James G. Birney

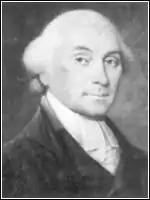
Samuel Stanhope Smith

When Birney turned eleven he was sent to Transylvania University in Lexington, Kentucky, where "one of Birney’s teachers, Robert Hamilton Bishop, was one of the state's earliest outspoken opponents of slavery." He returned home two years later to enter a school run by a Presbyterian man that had just opened in Danville, where he excelled in his studies, mostly based in the sciences. In 1808, at age sixteen, he entered the College of New Jersey (later, Princeton University). He studied political philosophy, logic, and moral philosophy, and became known as a proficient debater. Among his classmates, he became particularly good friends with George M. Dallas. He studied under the president of the school (Samuel Stanhope Smith), both a logician and an author who was somewhat anti-slavery. He was also exposed to the anti-slavery thinking of John McLean. Birney graduated from Princeton on September 26, 1810.